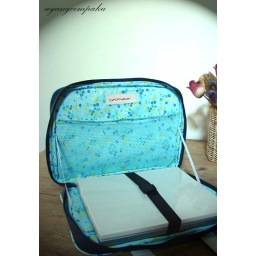
turtle in blue